2011 World Championships in Athletics

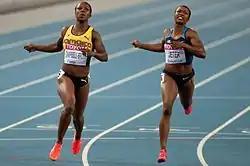
Veronica Campbell-Brown and Carmelita Jeter were the top two in both the women's short sprints.

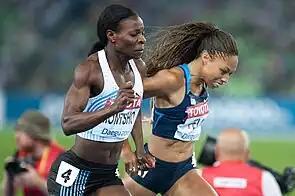
Amantle Montsho narrowly defeated Allyson Felix to become Botswana's first World or Olympic track and field champion

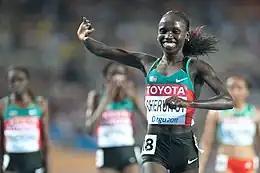
Vivian Cheruiyot of Kenya won both the 5000 and 10,000 m

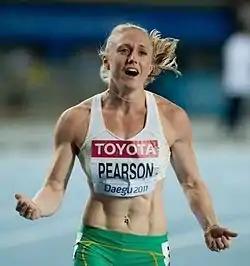
Australian Sally Pearson won the 100 m hurdles in a championships record time.

Original gold medalist Mariya Abakumova of Russia was stripped of her gold medal.